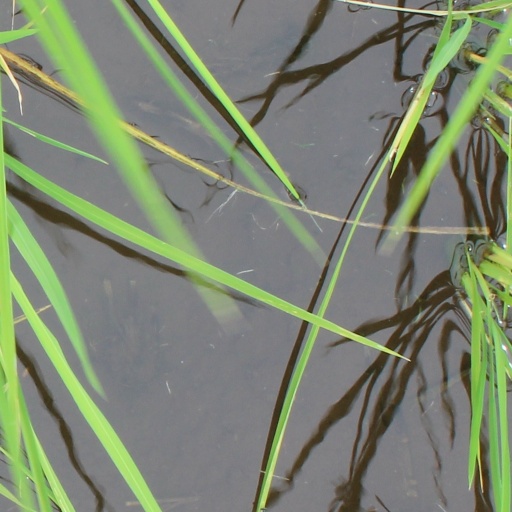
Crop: rice